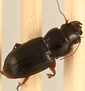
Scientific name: Cratacanthus dubius
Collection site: North Sterling NEON (STER), plot STER_032